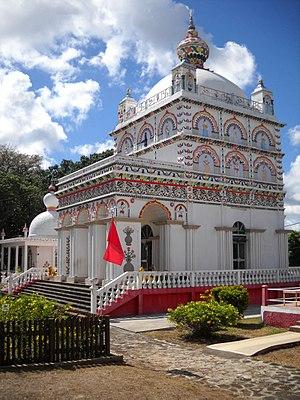
Triolet est une localité de la République de Maurice située au nord-est de son île principale, l'île Maurice, et à 11,3 kilomètres de Port-Louis. Elle est située à l'intérieur des terres dans le district de Pamplemousses dont elle est le chef-lieu administratif.